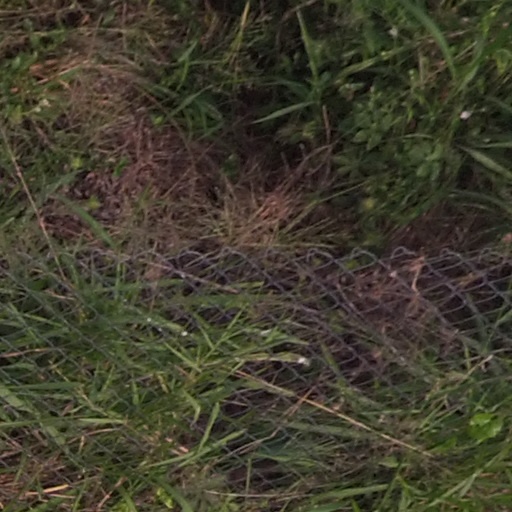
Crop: maize; corn